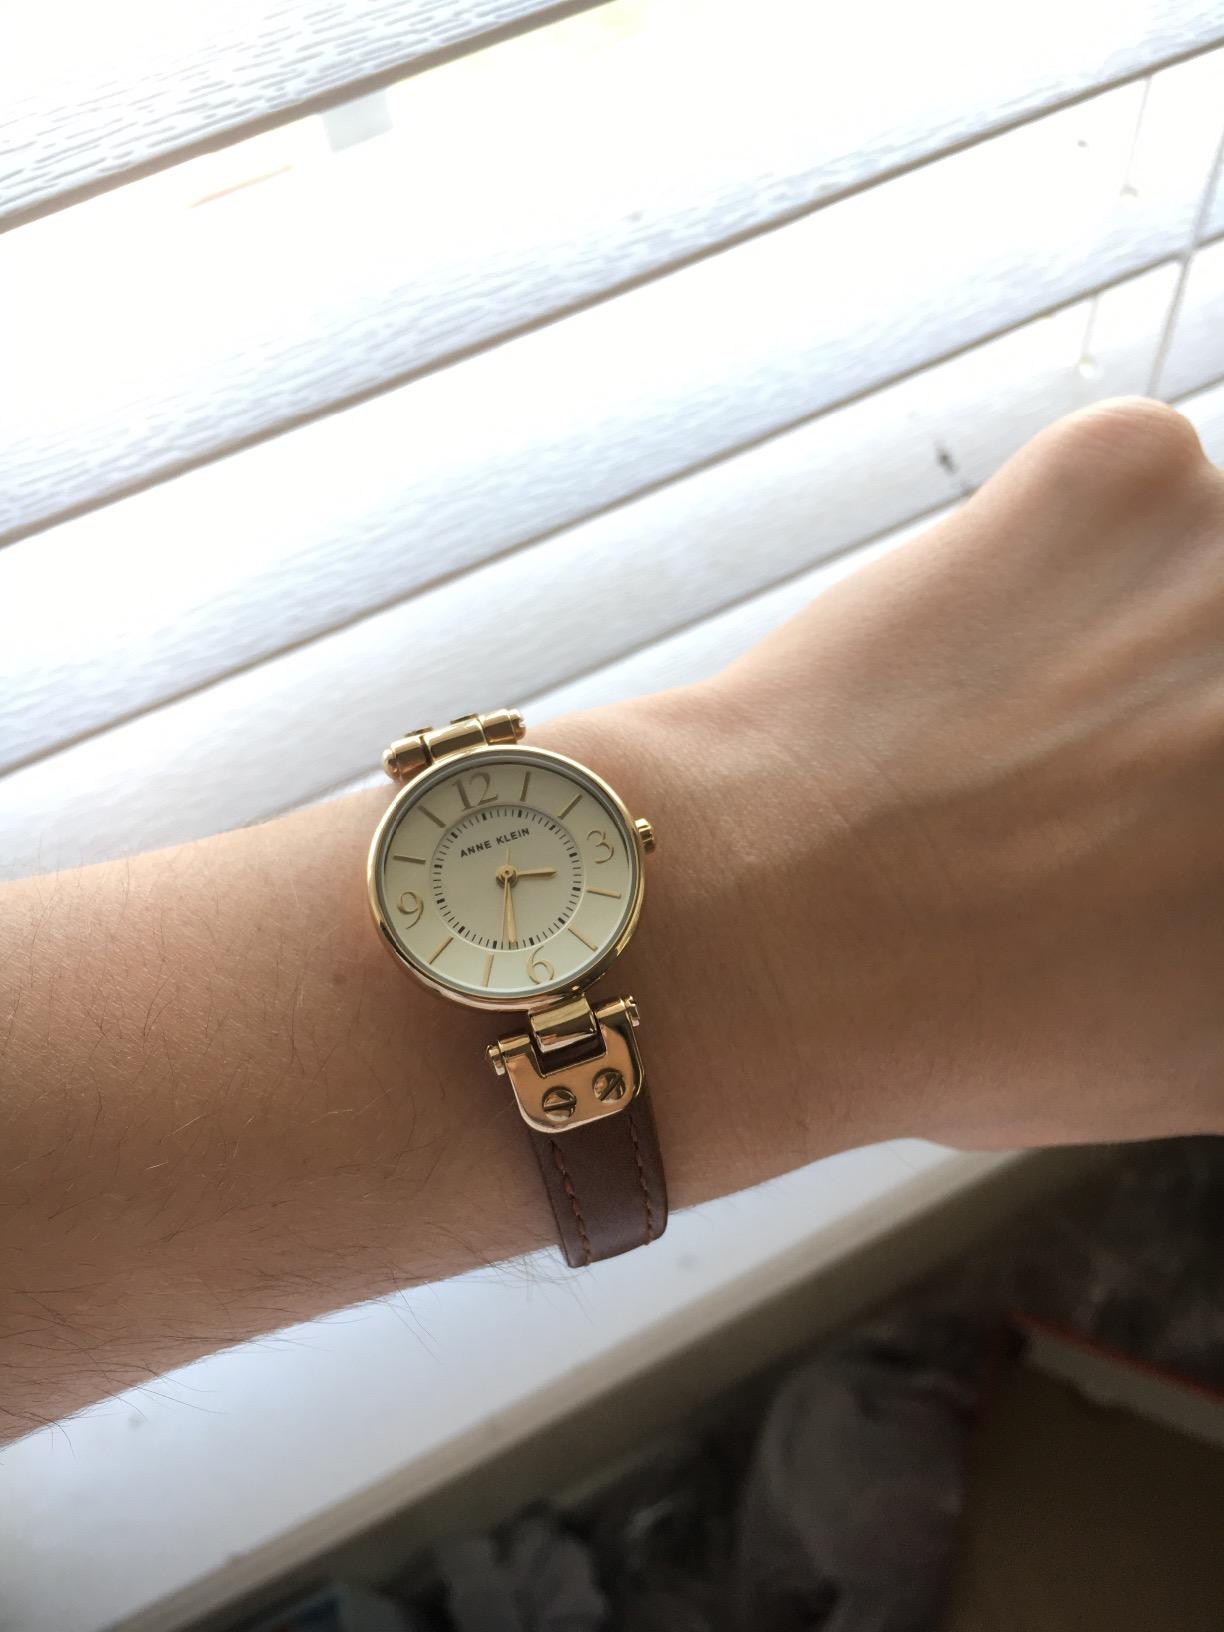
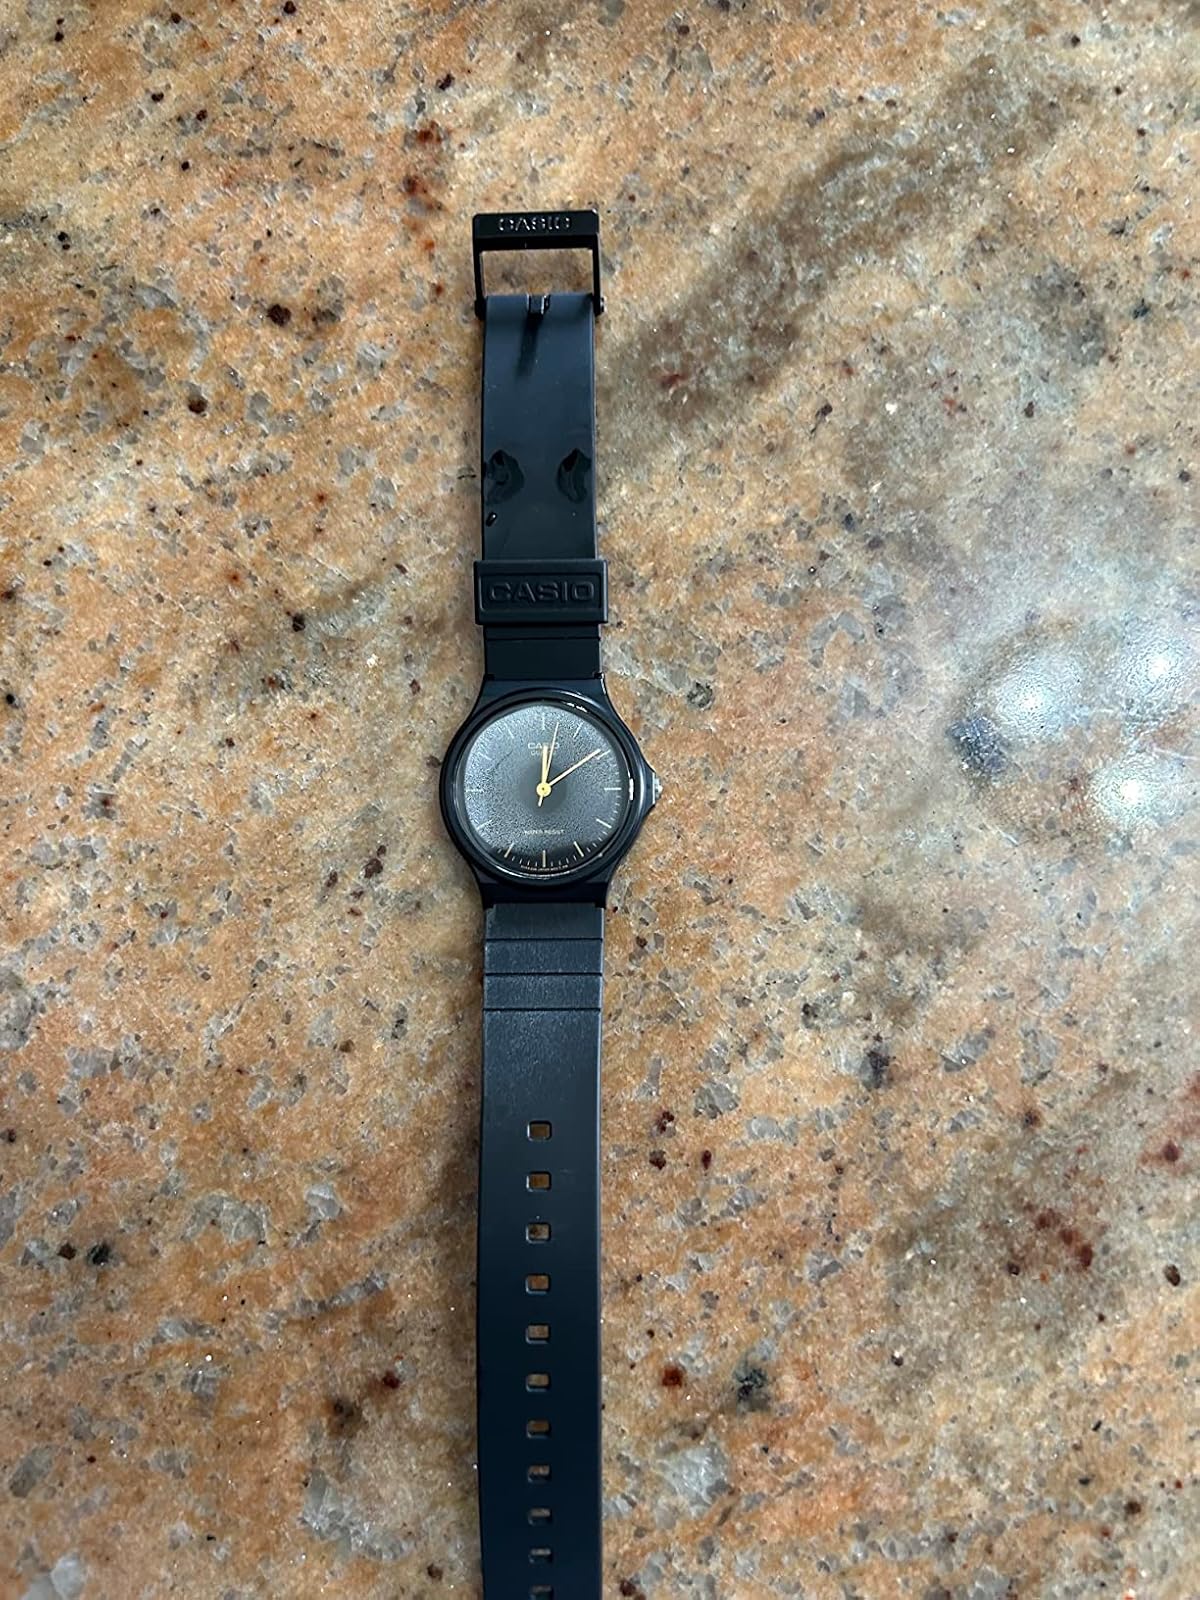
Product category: accessories_watch
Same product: no